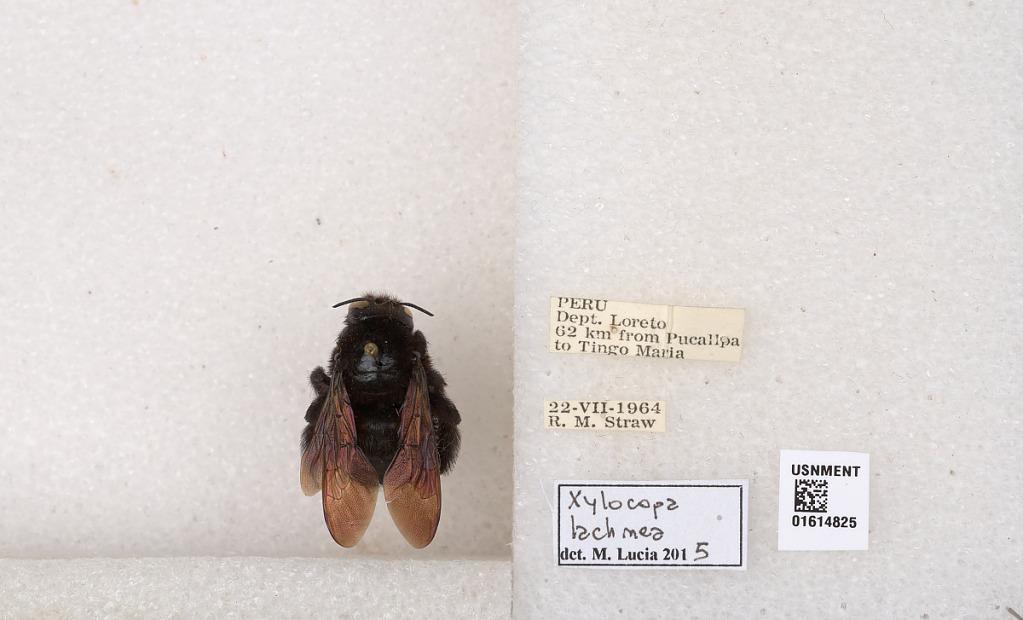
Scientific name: Xylocopa (Neoxylocopa) lachnea Moure
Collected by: R. Straw
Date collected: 1964-7-22
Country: Peru
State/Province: Loreto
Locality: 62 km from Pucalpa to Tingo Maria
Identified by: Lucia, M.